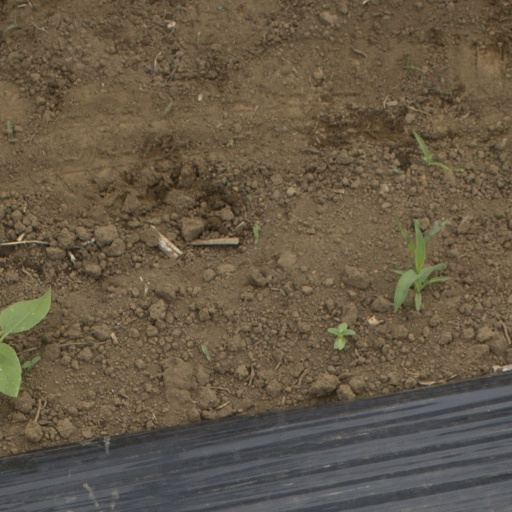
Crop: Jerusalem artichoke